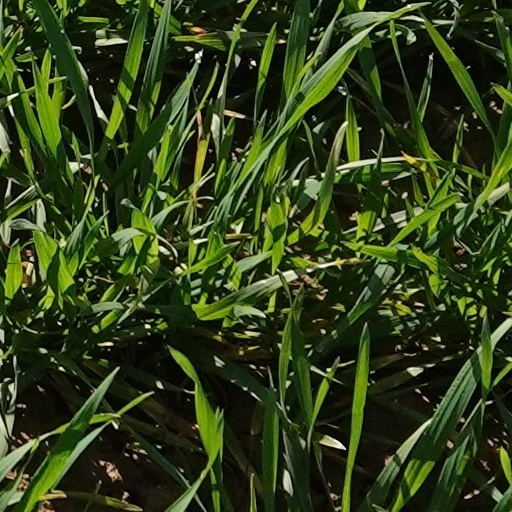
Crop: wheat